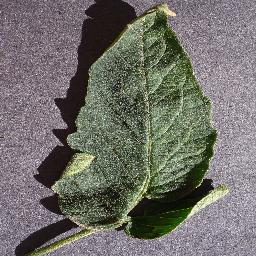
Label: Tomato___healthy